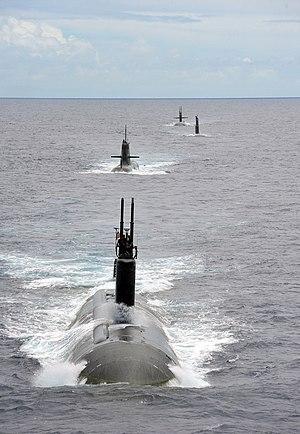
Les forces sous-marines, ou sous-marinade, sont les composantes de marine de guerre équipés de sous-marins militaires.